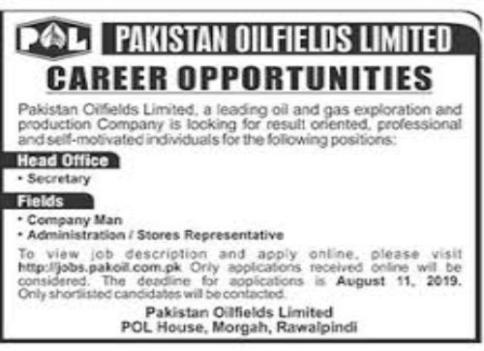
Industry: Transportation